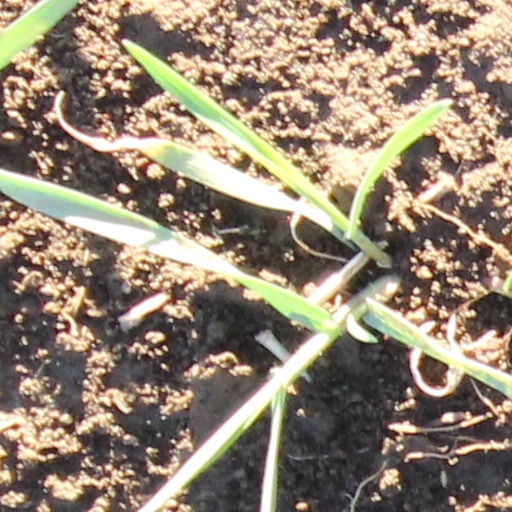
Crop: wheat